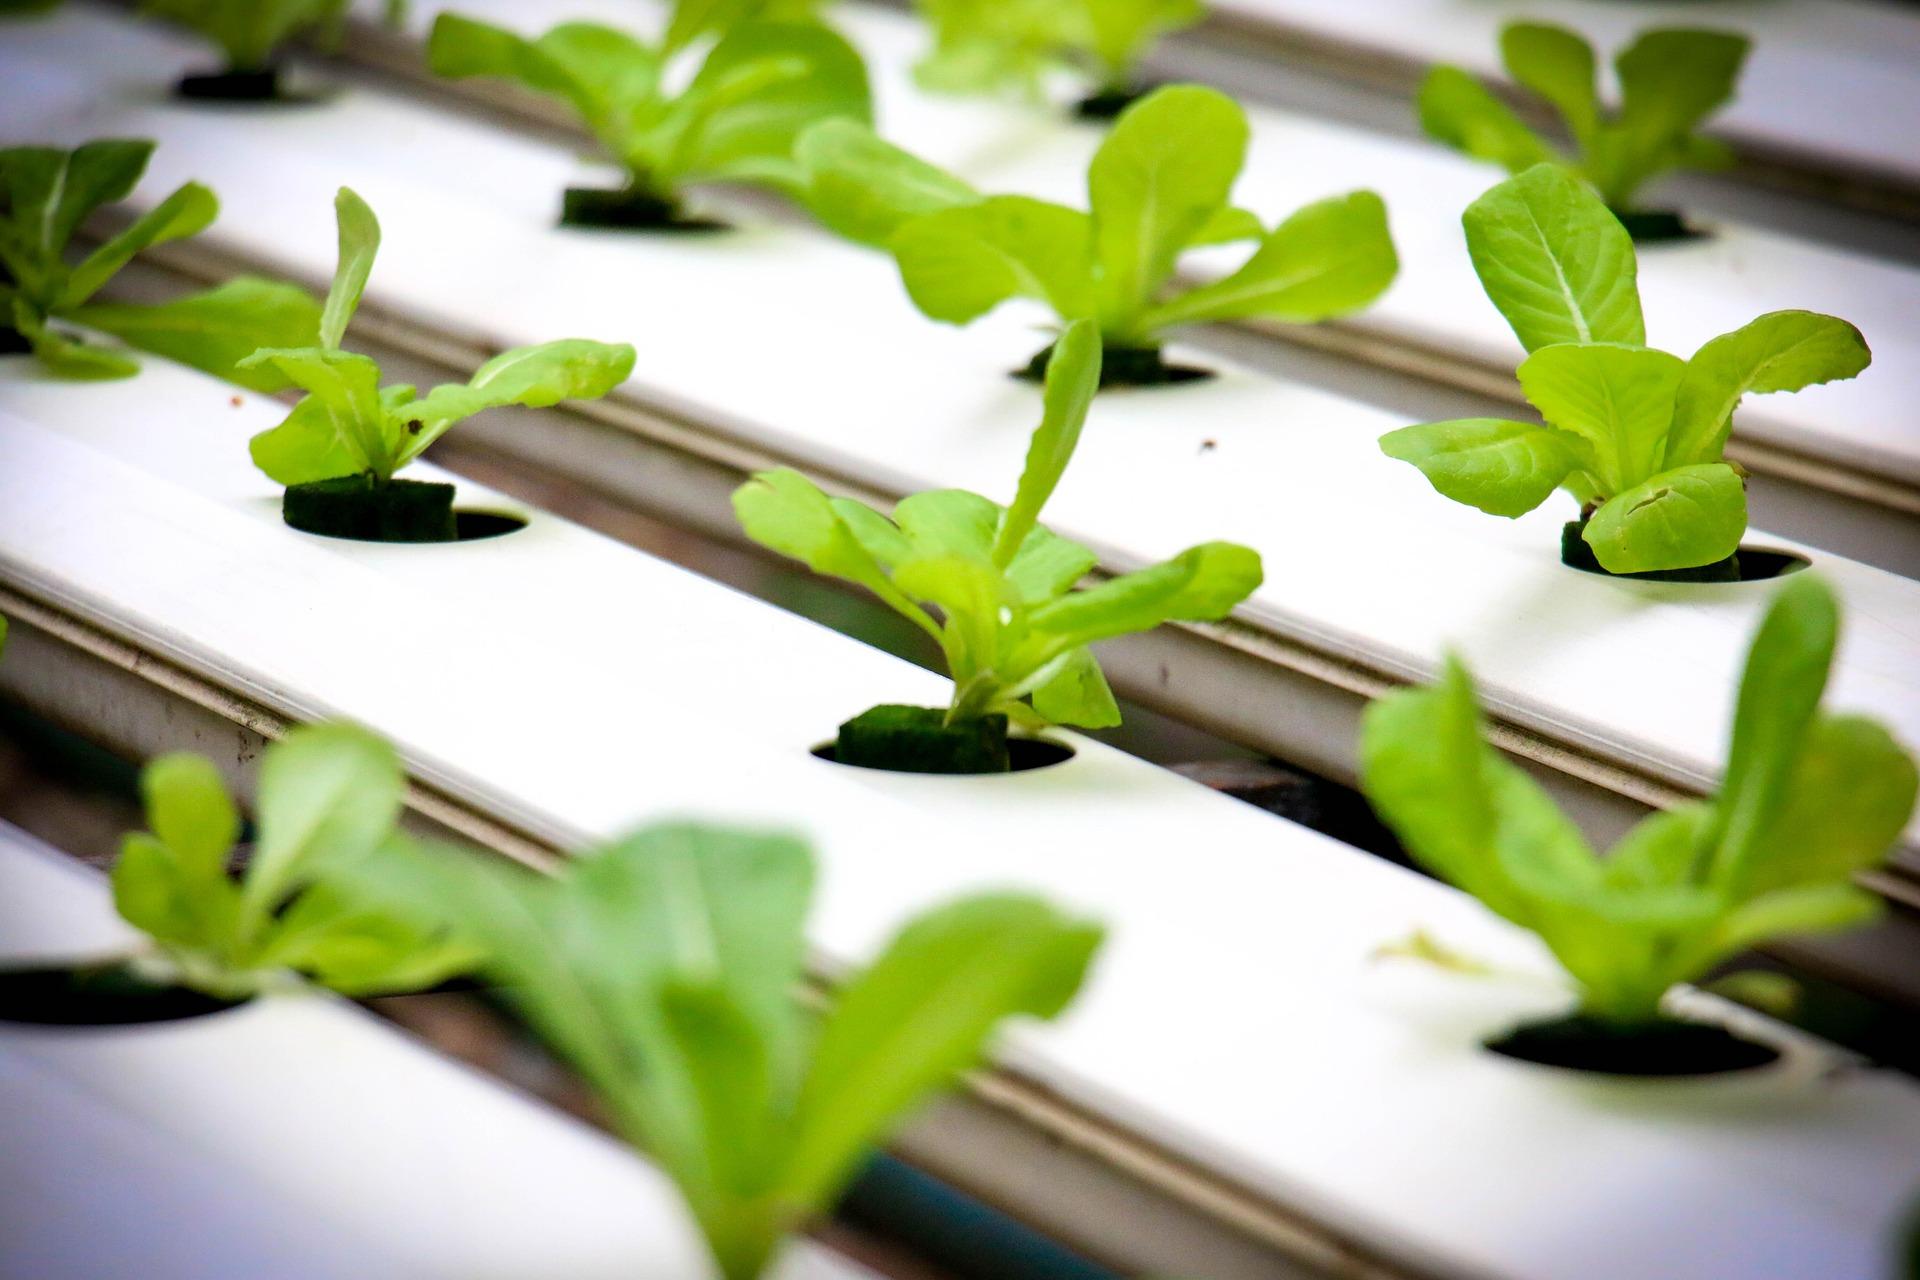
Shamba la kisasa la [cs] hydroponics [cs] linaonyesha mche ya saladi ikikuwa vizuri,  majani mabichi yameota kwenye mfumo maalum akipokea maji na vurutubisho moja kwa moja mfumo huu wa kilimo kisicho na udongo unahadi mafuno mengi na endelefu,  hasa katika maeneo enye uhaba wa aridhi.